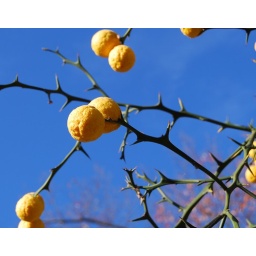
The Japanese bitter orange shrub (Poncirus trifoliata) still bears a few fruit in late November, Chapel Hill, NC.